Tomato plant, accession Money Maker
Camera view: vertical (180 deg); turntable rotation: 0 degrees
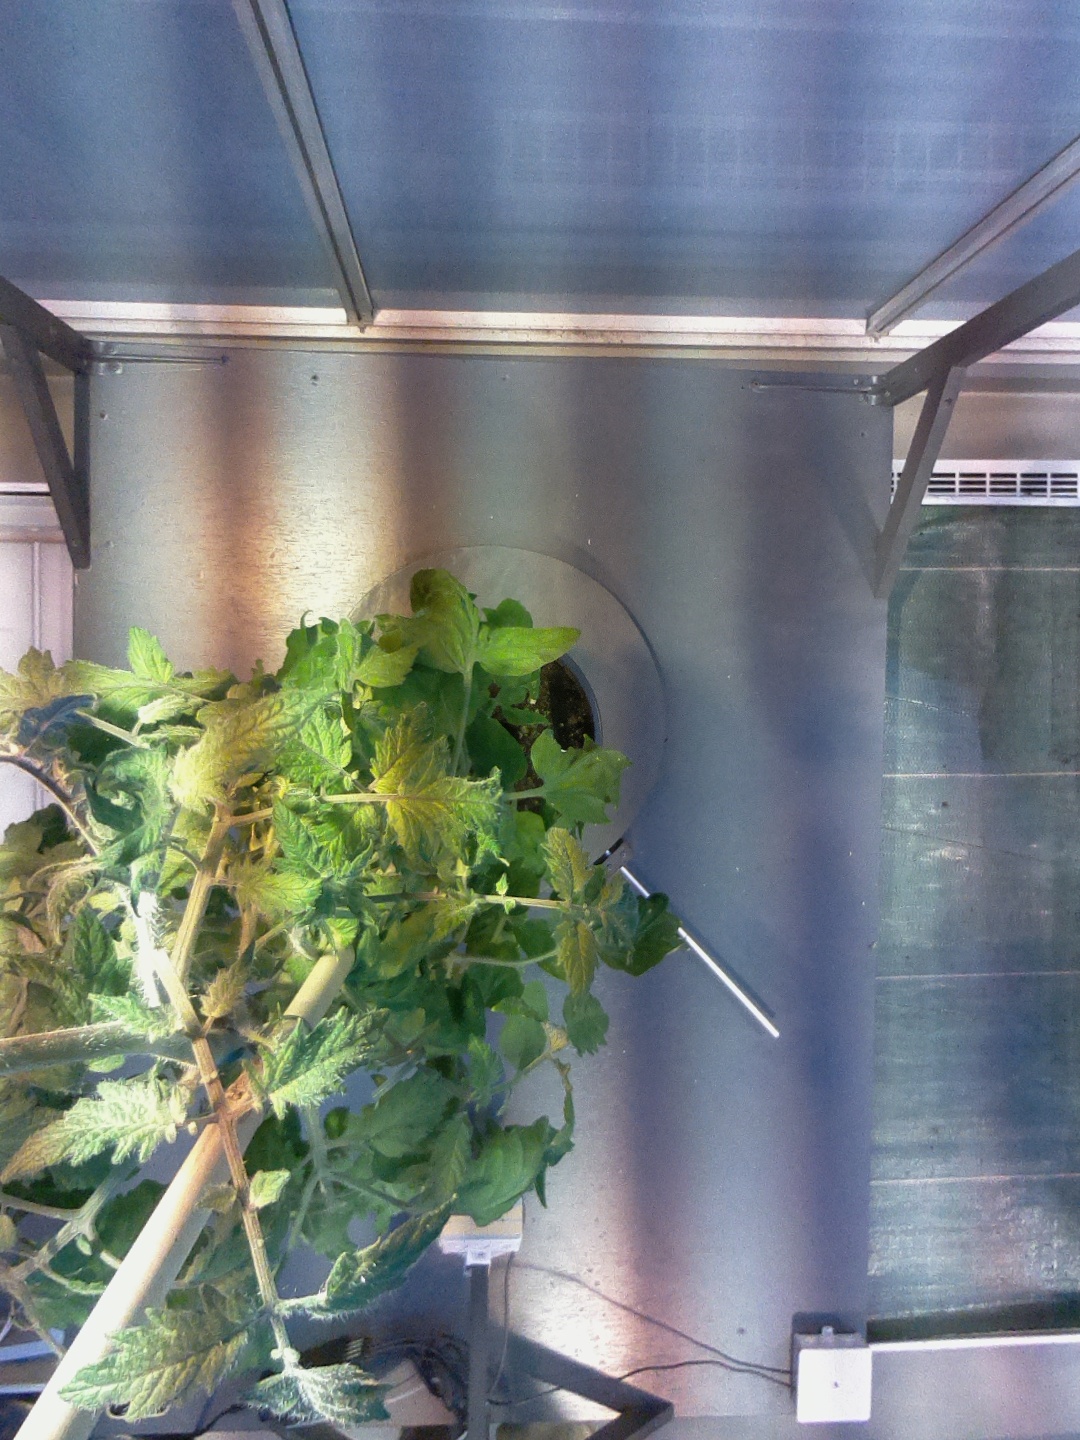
BBCH growth stage 74: 40%-50% of final fruit size